Algae eater

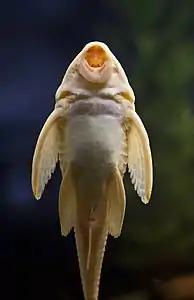
A Plecostomus uses its mouth, shaped like a suction-cup, to attach itself to surfaces and scrape off algae.

Some of the common and most popular freshwater aquarium algae eaters include: